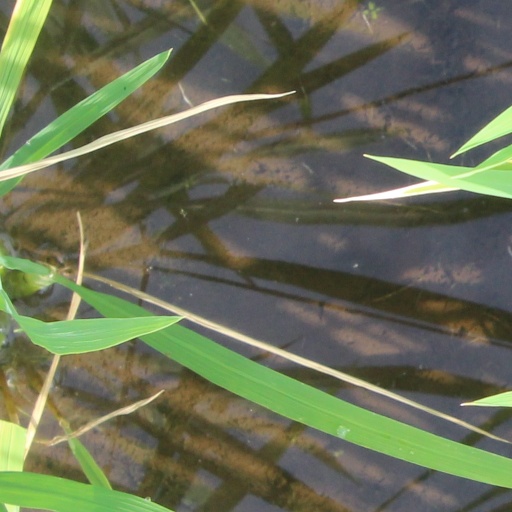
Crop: rice